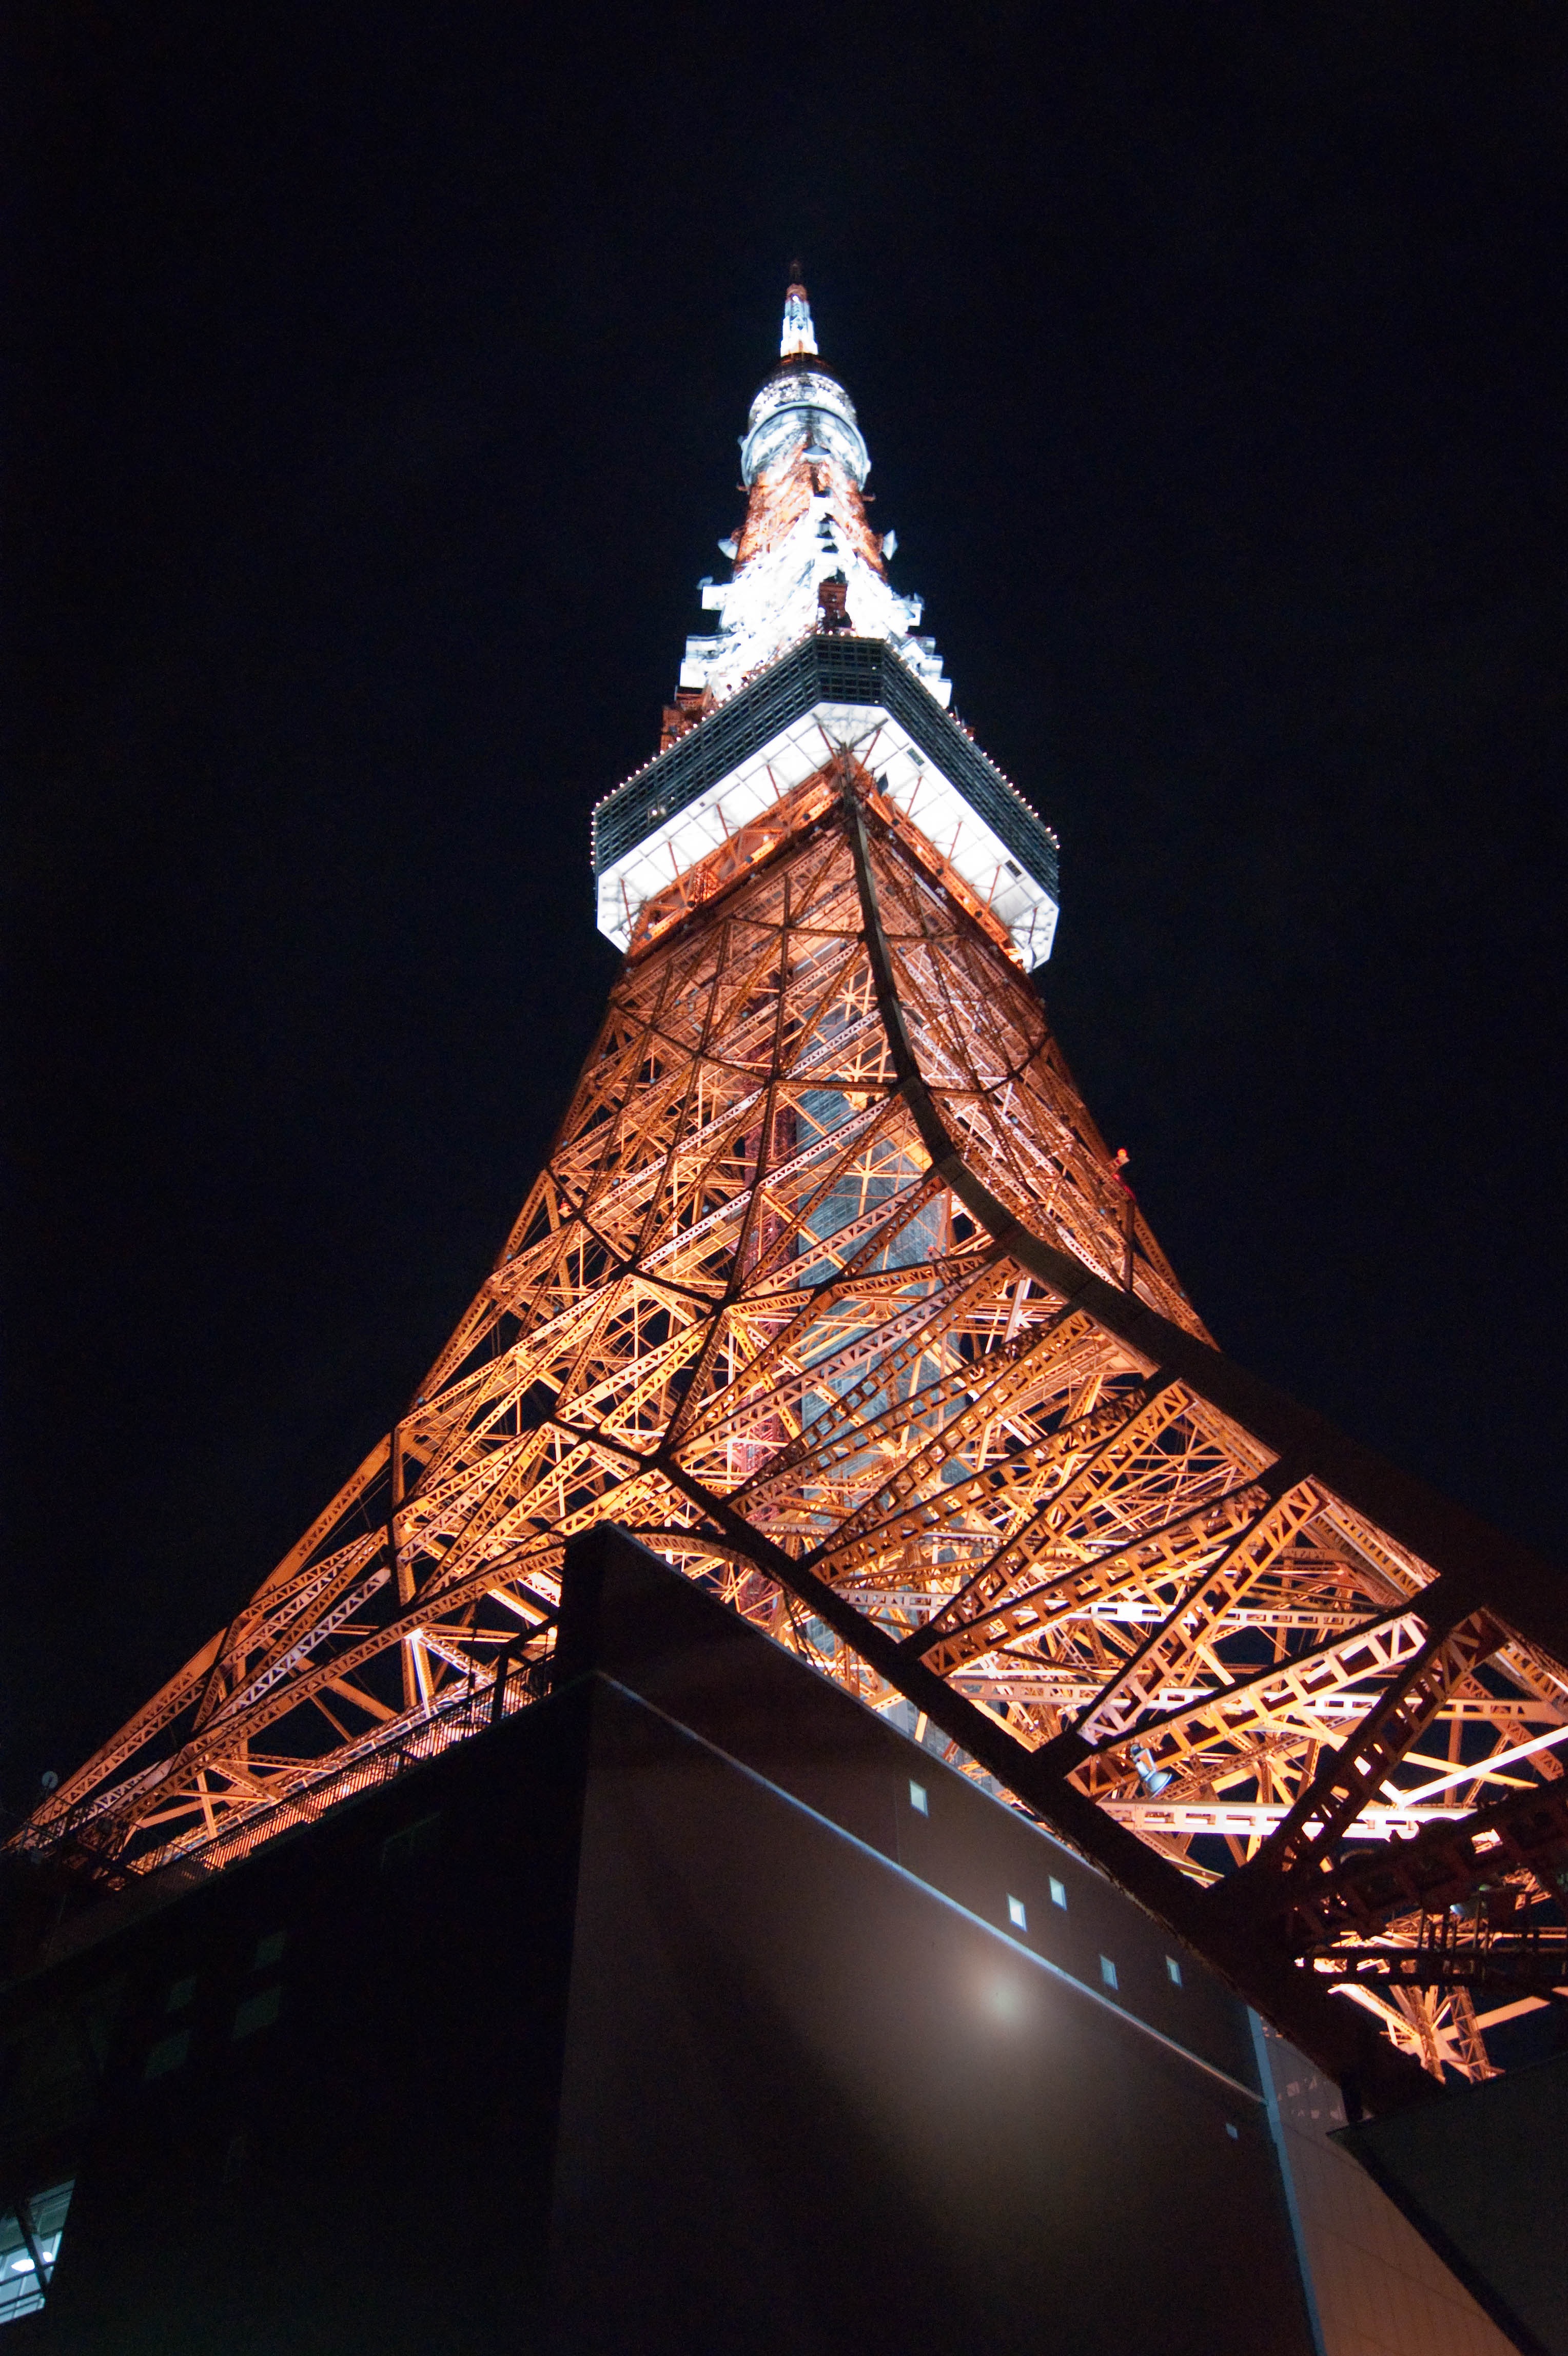
light, night, reflection, tower, landmark, japan, lighting, tokyo, temple, night view, pagoda, tokyo tower